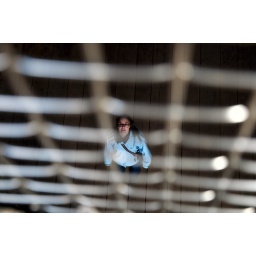
... not really, this shot was taken in Chepstow Castle, I was on the roof shooting the floor below through the mesh.